Werner Klotz

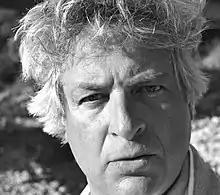
Werner Klotz

Werner Klotz was born in Bonn, Germany. In 1974 he moved to West Berlin.